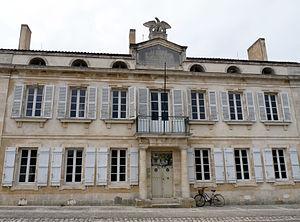
Façade du Musée napoléonien (Ile d'Aix, Charente-Maritime)
L'histoire du département de la Charente-Maritime, en tant qu'entité administrative, commence le 22 décembre 1789 par un décret de l'Assemblée constituante. Ce dernier n'entre cependant en vigueur que quelques mois plus tard, le 4 mars 1790. Fondé sur des considérations géographiques — le cours inférieur de la Charente — le département est alors nommé « Charente-Inférieure », appellation conservée jusqu'en 1941, date à laquelle il prendra le nom de « Charente-Maritime », dénomination soulignant sa situation sur le littoral atlantique.
Le baron Napoléon Gourgaud est un collectionneur d'art et mécène français né le 25 août 1881 et mort en août 1944. Il est aussi le « sauveur » de l'Île d'Aix.
Le musée napoléonien de l'île d'Aix est un musée français situé à Île-d'Aix en Charente-Maritime, qui fait partie des Musées nationaux napoléoniens. Partageant le label musée de France avec le musée africain tout proche, il abrite mobilier, armes, vêtements, portraits et divers objets évoquant l'épopée et la légende de l'empereur Napoléon Iᵉʳ qui séjourna dans cette maison du 8 au 15 juillet 1815 avant de se rendre aux Anglais et de quitter la France définitivement.